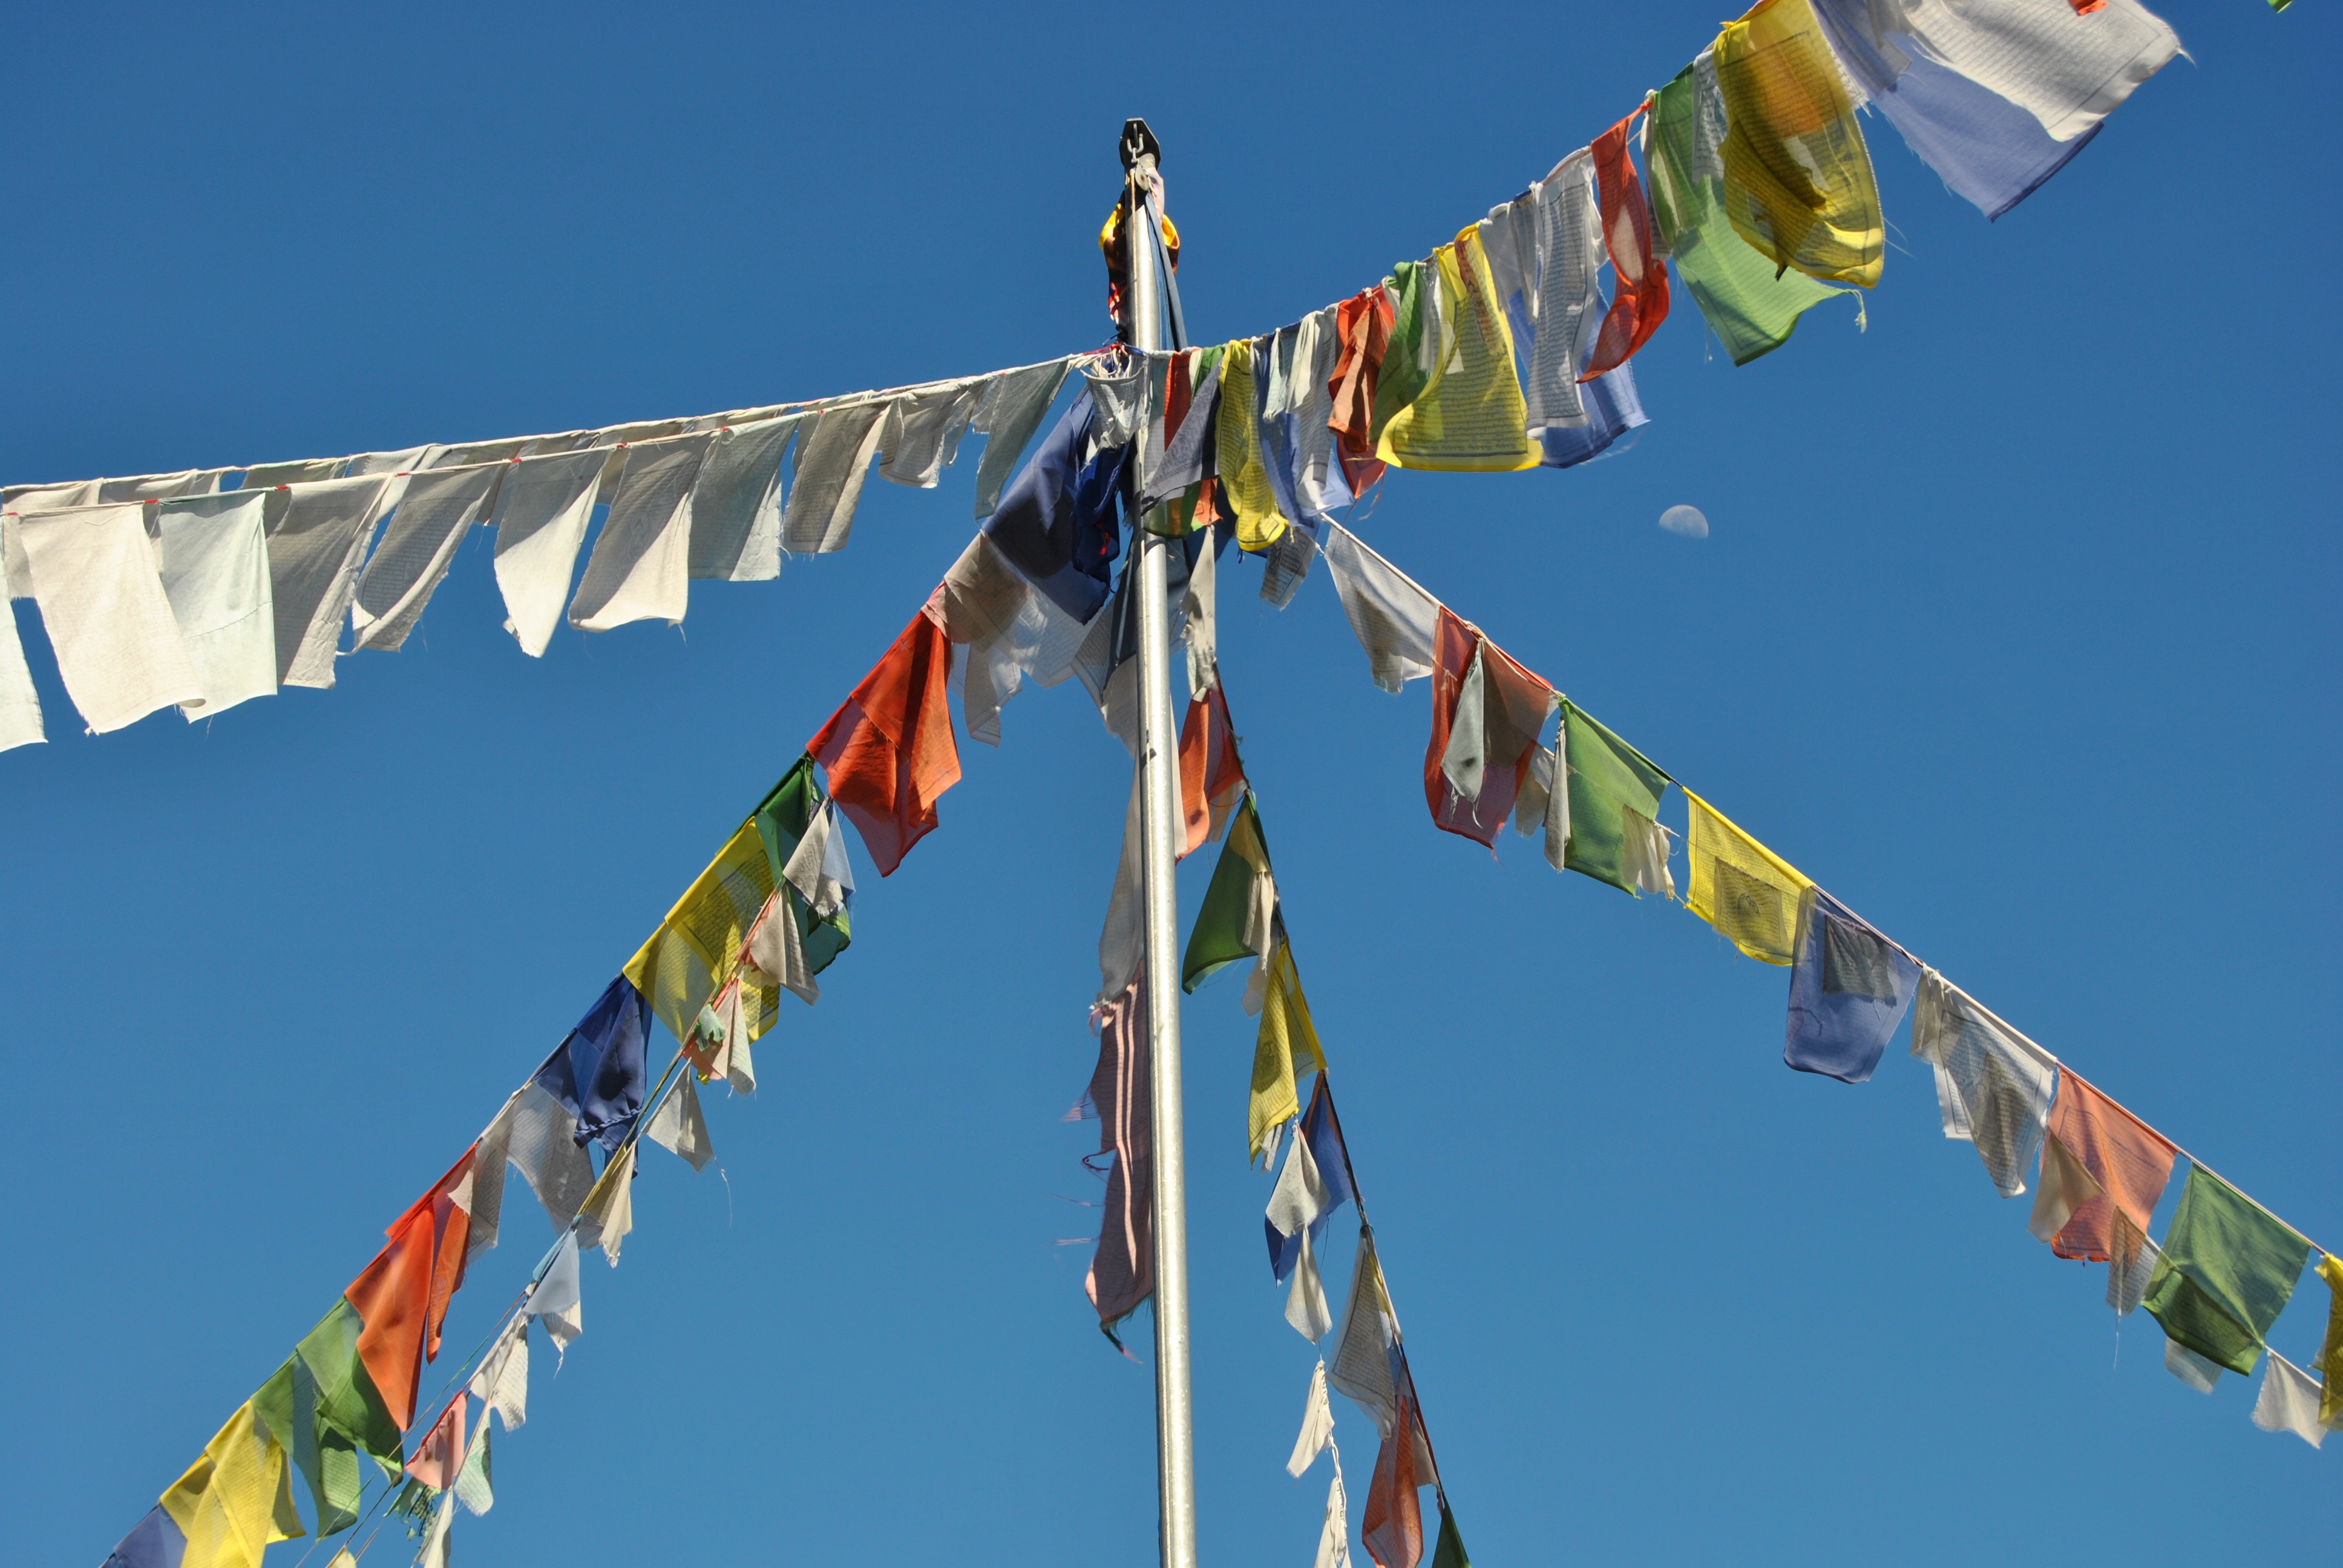
sky, wind, amusement park, mast, flag, park, meditate, buddhism, blue, flags, amusement ride